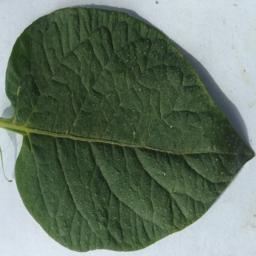
Label: Potato___Healthy